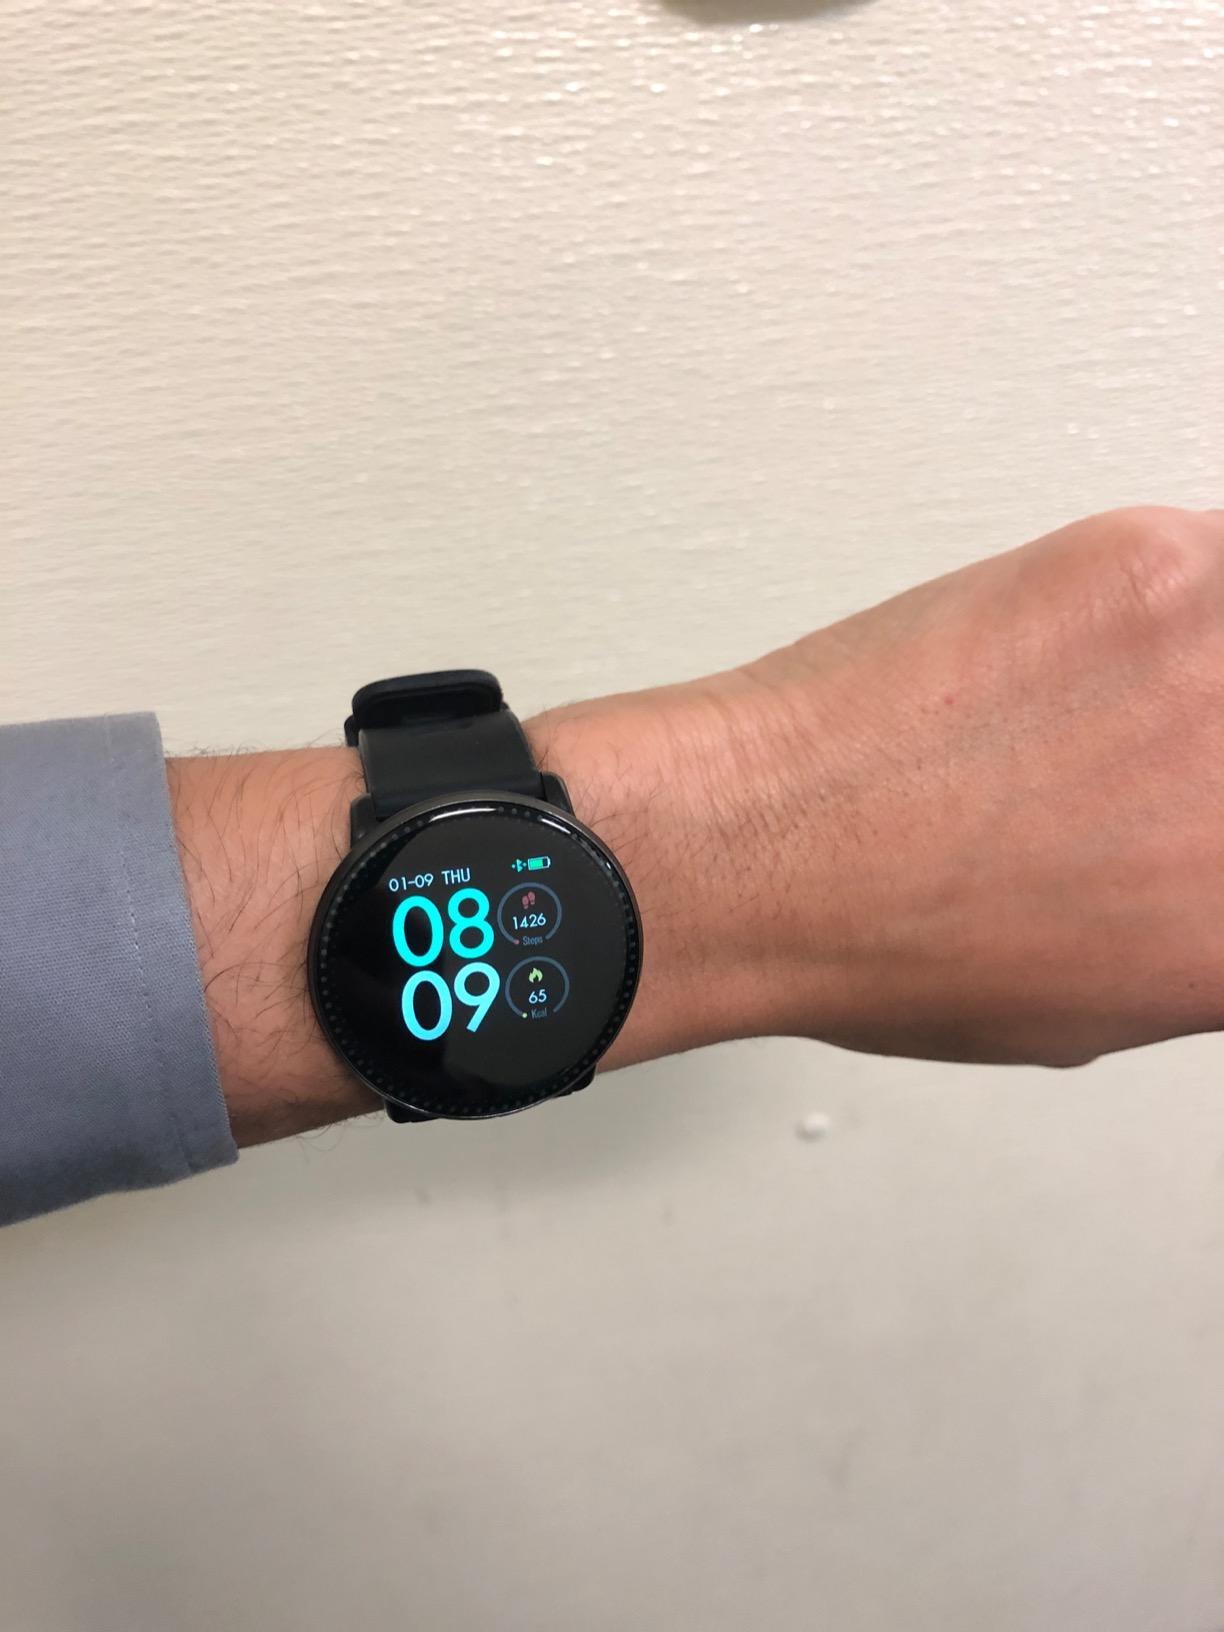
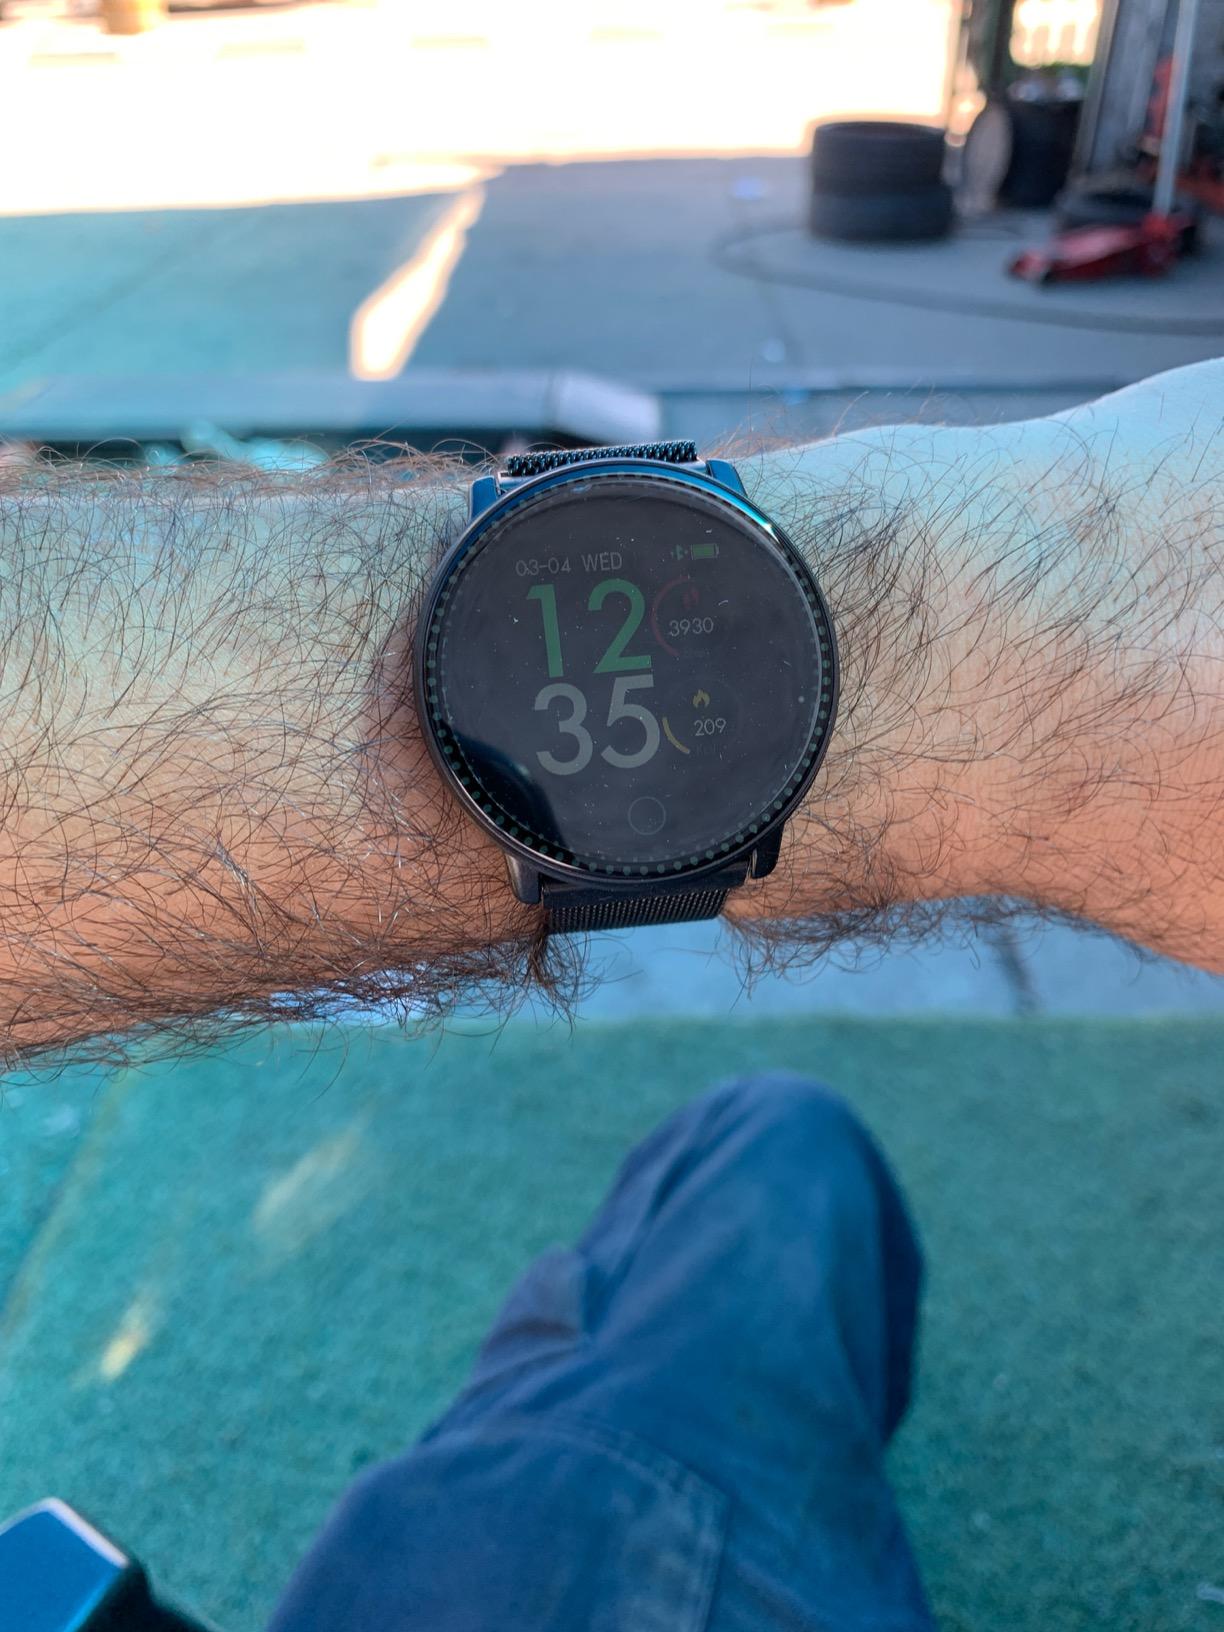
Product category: smartwatch
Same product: yes